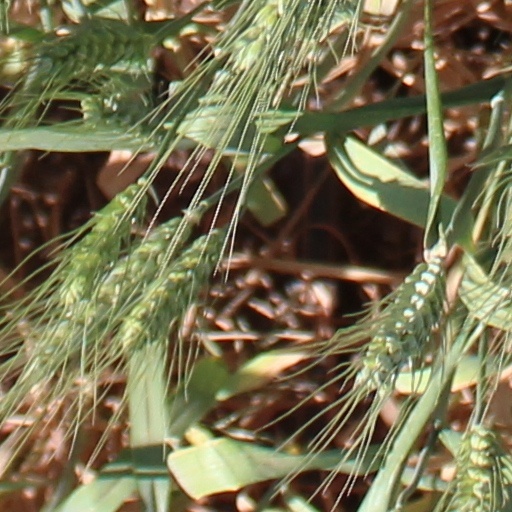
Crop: wheat